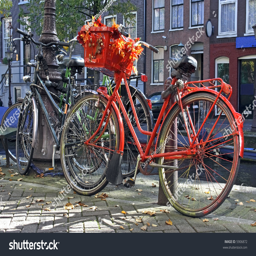
bike designed with fall colours in the streets